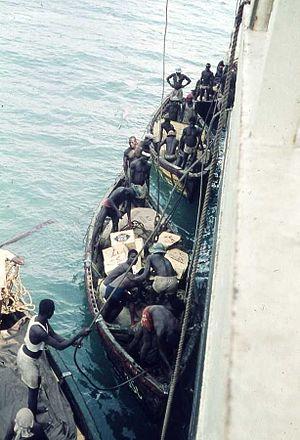
Les travailleurs des bateaux latérales longues couché